Burji Mamluks

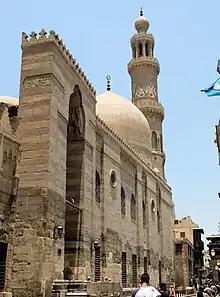
The funerary complex of Sultan Barquq in Cairo, completed in 1386

From 1250, Egypt had been ruled by the first Mamluk dynasty, the mostly Cuman-Kipchak Turkic Bahri dynasty. In 1377 a revolt broke out in Syria which spread to Egypt, and the government was taken over by the Circassians Barakah and Barquq; Barquq was proclaimed "sultan" in 1382, ending the Bahri dynasty. He was expelled in 1389 but recaptured Cairo in 1390. Early on, the Zahiri Revolt threatened to overthrow Barquq though the conspiracy was discovered before agitators could mobilize. Permanently in power, he founded the Burji dynasty.